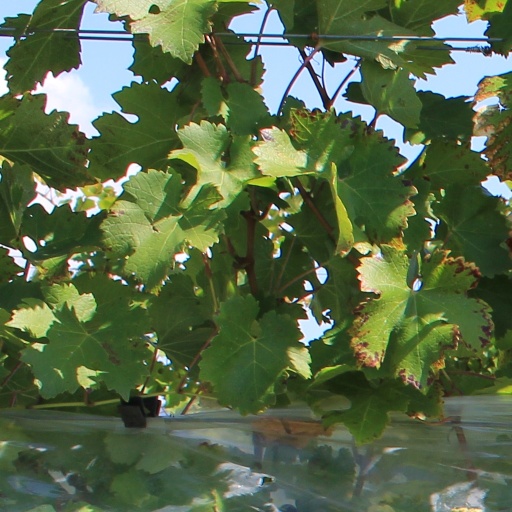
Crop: grape